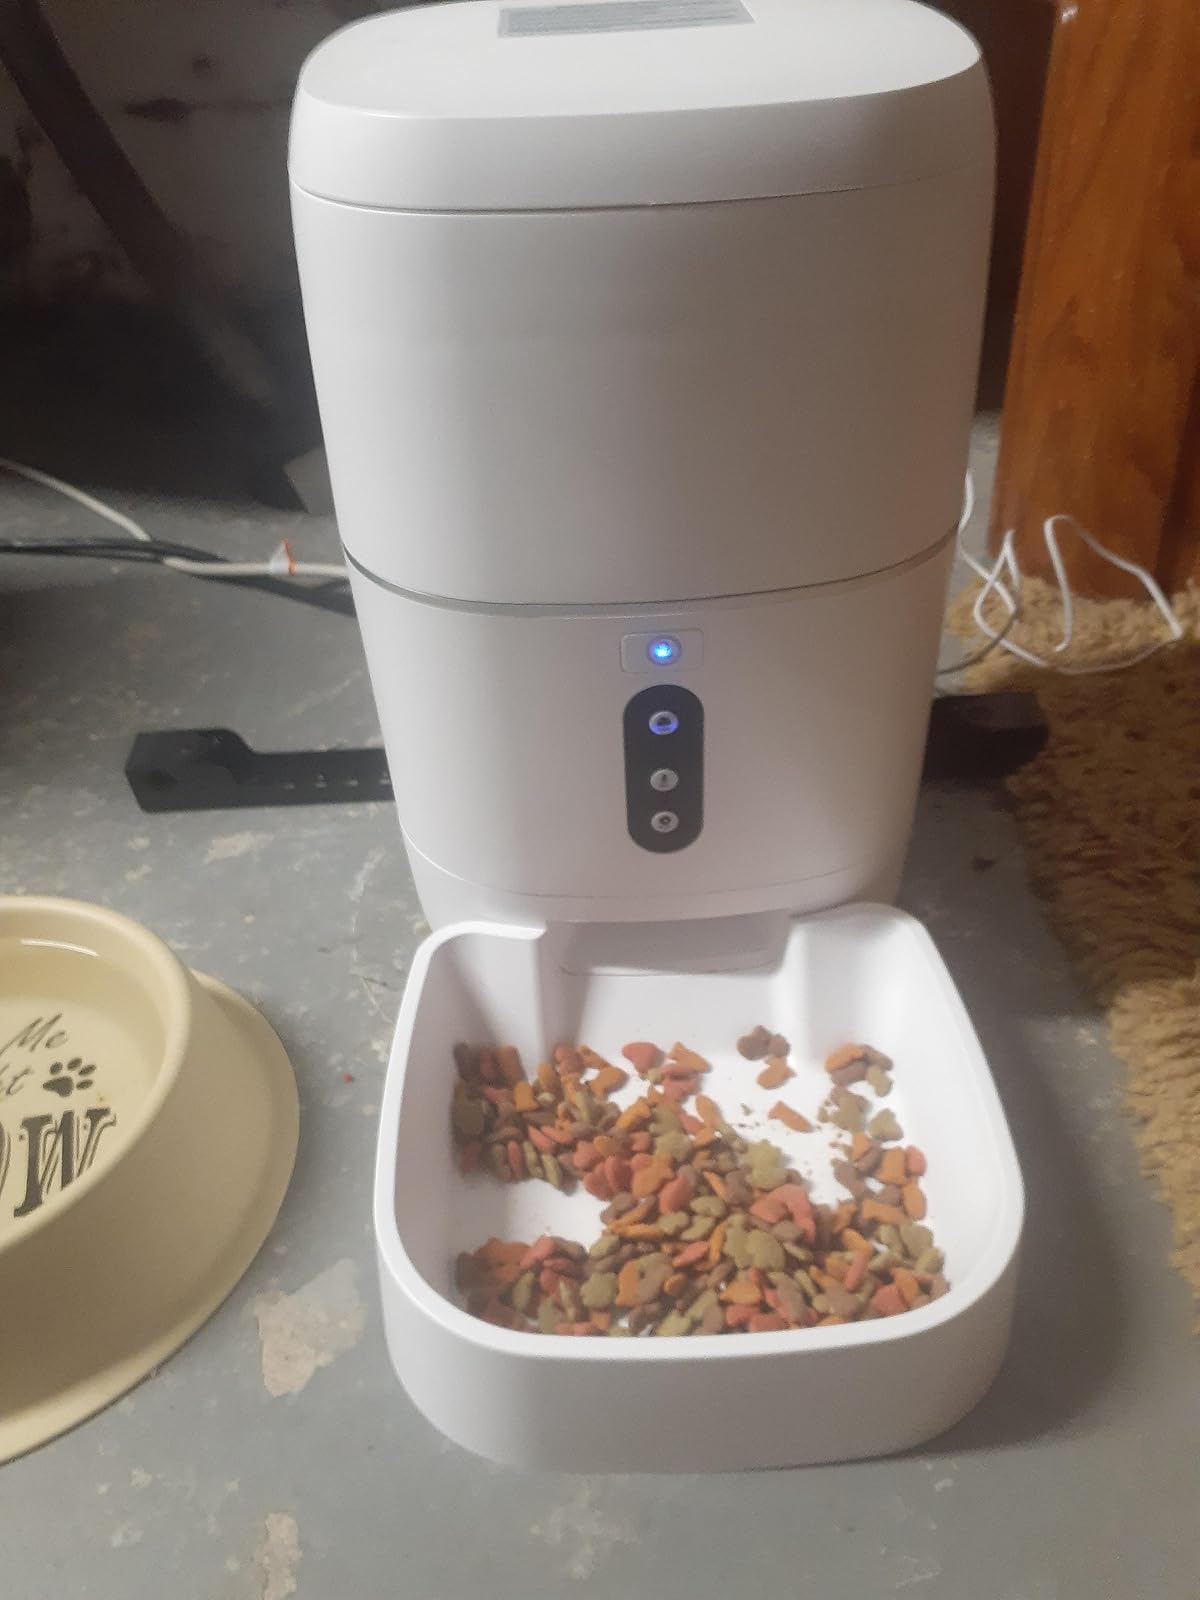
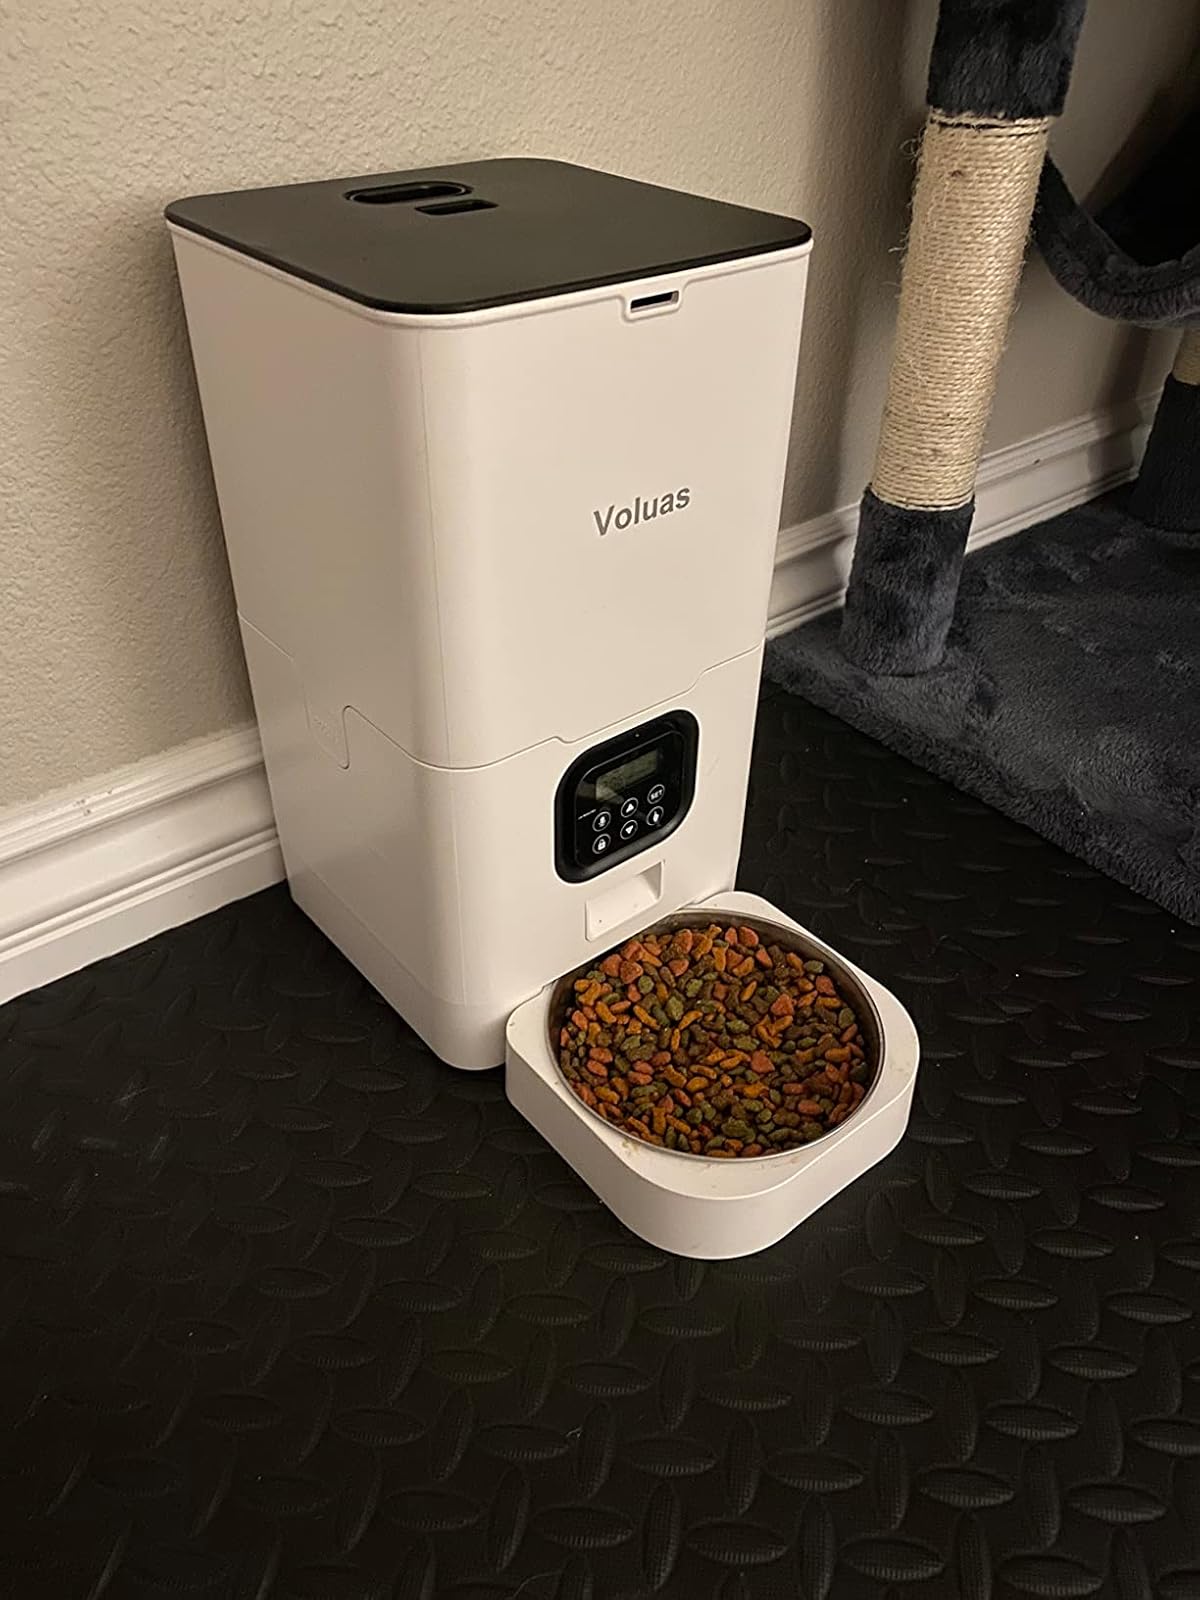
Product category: items_feeder
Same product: no